Santosh Sivan

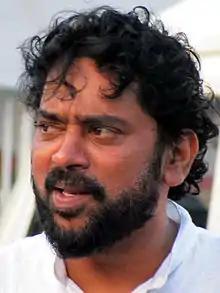
Santosh in 2011

Santosh Sivan ISC (born 8 February 1964) is an Indian cinematographer, film director, producer and actor known for his works in Malayalam, Tamil and Hindi cinema. Santosh graduated from the Film and Television Institute of India and has, to date, completed 55 feature films and 50 documentaries. He is regarded as one of India's finest and best cinematographers. He is the recipient of the Pierre Angénieux Excellens in Cinematography, twelve National Film Awards, six Filmfare Awards, four Kerala State Film Awards, and three Tamil Nadu State Film Awards.